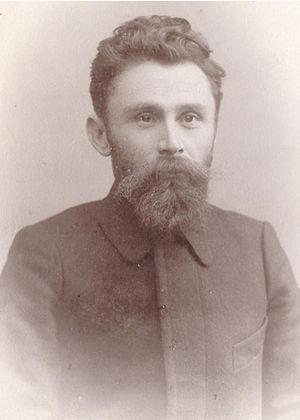
Levon Filippovitch Toumanian, né en 1869 à Achtarak et mort en 1942, est un homme politique de l'Empire russe et un avocat.